Dragon Seed (film)

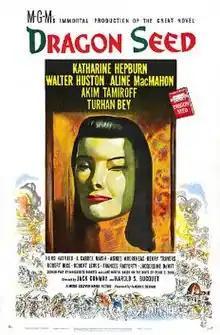
Theatrical release poster

Dragon Seed is a 1944 American war drama film, about Japan's WWII-era actions in China. The movie directed by Jack Conway and Harold S. Bucquet, based on the 1942 novel of the same name by Pearl S. Buck. The film stars Katharine Hepburn, Walter Huston, Aline MacMahon, Akim Tamiroff, and Turhan Bey. It portrays a peaceful village in China that has been invaded by the Imperial Japanese Army during the Second Sino-Japanese War. The men in the village choose to adopt a peaceful attitude toward their conquerors, but the headstrong Jade (Hepburn) stands up to the Japanese.